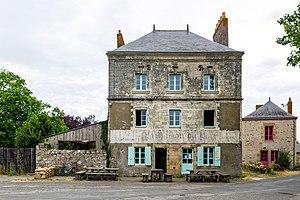
Auberge ayant servi de modèle pour ""La maison dans la Loire"", située sur le port de Lavau-sur-Loire (Loire-Atlantique, Pays de la Loire, France)"
La Maison dans la Loire est une œuvre de l'artiste français Jean-Luc Courcoult. Créée en 2007 dans le cadre de la biennale d'art contemporain Estuaire, elle est installée dans la Loire, sur le territoire de la commune de Couëron.
Lavau-sur-Loire est une commune de l'Ouest de la France, située dans le département de la Loire-Atlantique, en région Pays de la Loire.